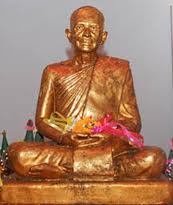
พระครูรัตนสราธิคุณ (ทอง รตนสาโร)

พระครูรัตนสราธิคุณ หรือ หลวงพ่อทอง รัตนสาโร (15 พฤษภาคม พ.ศ. 2449 - 19 มิถุนายน พ.ศ. 2523) อดีตเจ้าคณะอำเภอสระแก้ว พระอาจารย์ผู้บุกเบิกวัดสระแก้วด้วยความลำบากตรากตรำอย่างยิ่ง ท่านได้บูรณะซ่อมแซมปฏิสังขรณ์วัดเมื่อครั้งสมัยสงครามอินโดจีนติดต่อกับสงครามโลกครั้งที่ 2 ในช่วงเวลาที่ข้าวยากหมากแพง ชาวบ้านยากจน มีโรคภัยไข้เจ็บเบียดเบียน ท่านได้ให้พระภิกษุในวัดถางไร่เพื่อปลูกข้าวและปลูกพืช จนได้ข้าวปลาอาหารเลี้ยงพระภิกษุสามเณรในวัด เพื่อเป็นการแบ่งเบาภาระของชาวบ้าน ปัจจุบันท่านได้เกณฑ์พระภิกษุ สามเณร เด็กวัด และ ชาวบ้านร่วมกันปลูกอ้อย ปลูกข้าวโพด และพืชยืนต้นต่าง ๆ ในสวนที่นายเว่าและนางตื้อถวายแก่วัด เพื่อนำผลประโยชน์มาบำรุงวัดต่อไป
== ประวัติ ==
พระครูรัตนสราธิคุณ หรือ หลวงพ่อทอง รัตนสาโร ท่านเกิดเมื่อวันที่ 15 พฤษภาคม พ.ศ. 2449 ตรงกับปลายรัชสมัยพระบาทสมเด็จพระจุลจอมเกล้าเจ้าอยู่หัว ถือกำเนิดที่บ้านท่ามะเดื่อ ตำบลสระแก้ว จังหวัดปราจีนบุรี เป็นบุตรของนายบุตร และ นางแกลบ มีอาชีพทำนา ได้ศึกษาเล่าเรียนกับพระอาจารย์นวล เจ้าอาวาสวัดท่ามะเดื่อและกับพระอาจารย์โปย ขันติโย ทางด้านภาษาขอม ภาษาไทยและเทศน์มหาชาติซึ่งท่านเทศน์ได้เสนาะเพราะพริ้งเป็นอย่างมาก เมื่ออายุครบ 21 ปี ท่านได้อุปสมบทเป็นพระภิกษุเมื่อวันที่ 9 พฤษภาคม พ.ศ. 2470 ณ พัทธสีมาวัดรีนิมิตร บ้านท่ามะเดื่อ ตำบลบ้านแกง อำเภอสระแก้ว จังหวัดปราจีนบุรี โดยมีพระครูศีลวิโรจน์ วัดกลางเมืองเก่า เป็นพระอุปัชฌาย์ พระครูบรรหารกบินทรเขต เป็นพระกรรมวาจาจารย์ พระครูธรรมสันทัศกาจารย์ เป็นพระอนุสาวนาจารย์ จากนั้นท่านได้ไปจำพรรษาอยู่ที่วัดเขาฉกรรจ์ เพื่อศึกษาพระธรรมวินัยและศิลปศาสตร์ 2 พรรษา ในปี พ.ศ. 2486 สอบนักธรรมชั้นเอกได้ จึงกลับมาจำพรรษาอยู่ที่วัดมะเดื่อ ในระยะนี้ท่านเริ่มฝึกกรรมฐานกับพระอาจารย์หมึก ที่ป่าช้าบ้านท่ามะเดื่อและบ้านลัดกะสัง ก่อนจะกลับมาจำพรรษาอยู่ที่วัดสระแก้วได้รับแต่งตั้งเป็นเจ้าอาวาสวัดสระแก้วและได้รับสมณศักดิ์เป็น พระครูรัตนสราธิคุณ ท่านละสังขารเมื่อวันที่ 19 มิถุนายน พ.ศ. 2523 ตรงกับรัชสมัยพระบาทสมเด็จพระมหาภูมิพลอดุลยเดชมหาราช บรมนาถบพิตร รวมสิริอายุได้ 74 ปี 53 พรรษา
== อ้างอิง ==
# หนังสือรวมสุดยอดพระคณาจารย์ทั้งหมด 180 พระองค์
# ประวัติหลวงพ่อทอง วัดสระแก้ว
# ประวัติวัดสระแก้ว
หมวดหมู่:ภิกษุจากจังหวัดสระแก้ว
หมวดหมู่:บุคคลจากอำเภอเมืองสระแก้ว
หมวดหมู่:เจ้าอาวาส
หมวดหมู่:เจ้าคณะอำเภอ